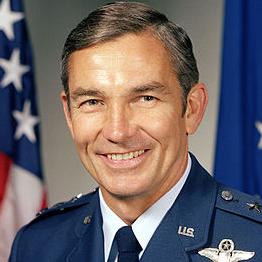
Age: 49